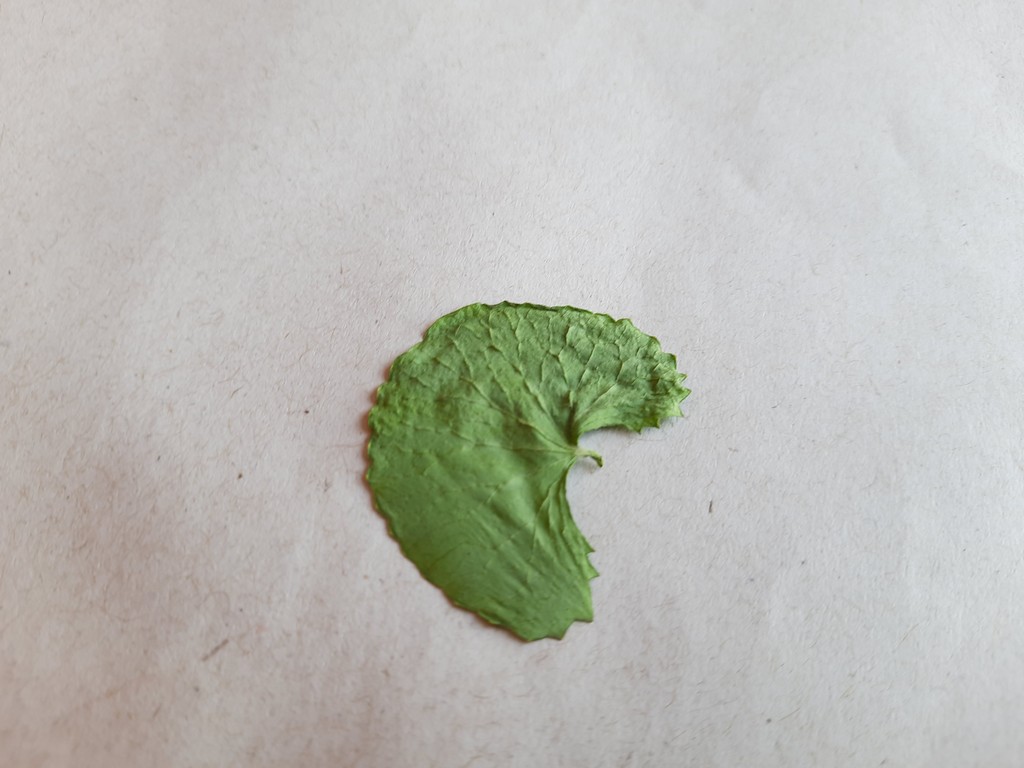
Label: Dried